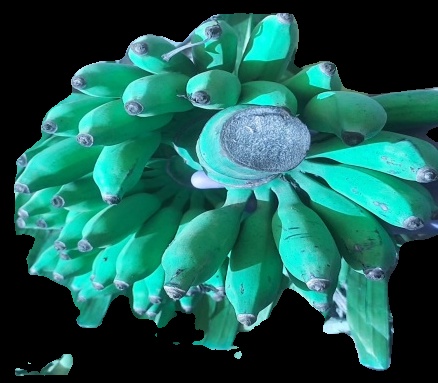
Variety: elakki-bale
Grade: grade3